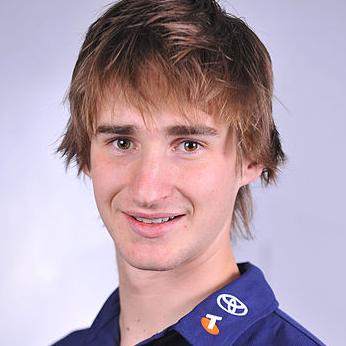
Age: 20